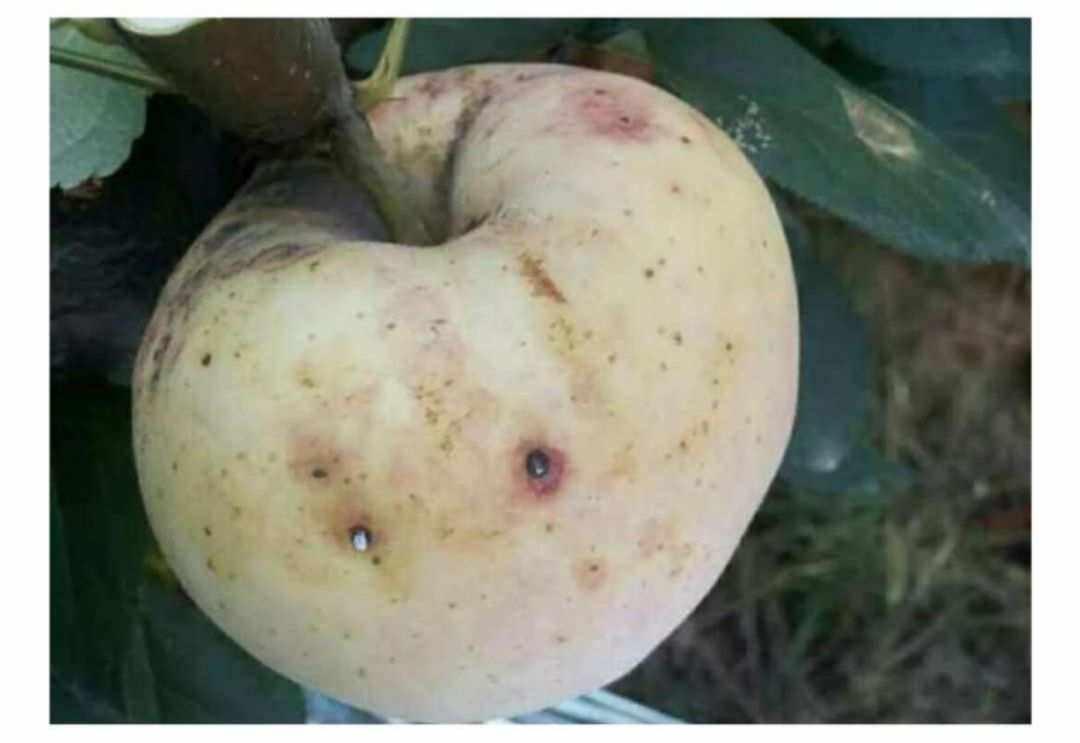
Plant: Apple
Disease: apple scab